Cubans

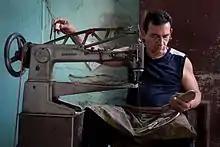
A Cuban shoemaker in Old Havana

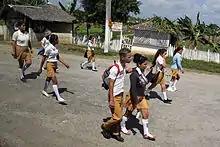
Cuban children in the Pinar del Río Province (2012)

In the 2012 Census of Cuba, 64.1% of the inhabitants self-identified as white. Based on genetic testing (2014) in Cuba, the average percentages of European, African and Native American ancestry in those auto-reporting to be white were 86%, 6.7%, and 7.8%, respectively. The majority of the European ancestry comes from Spain.